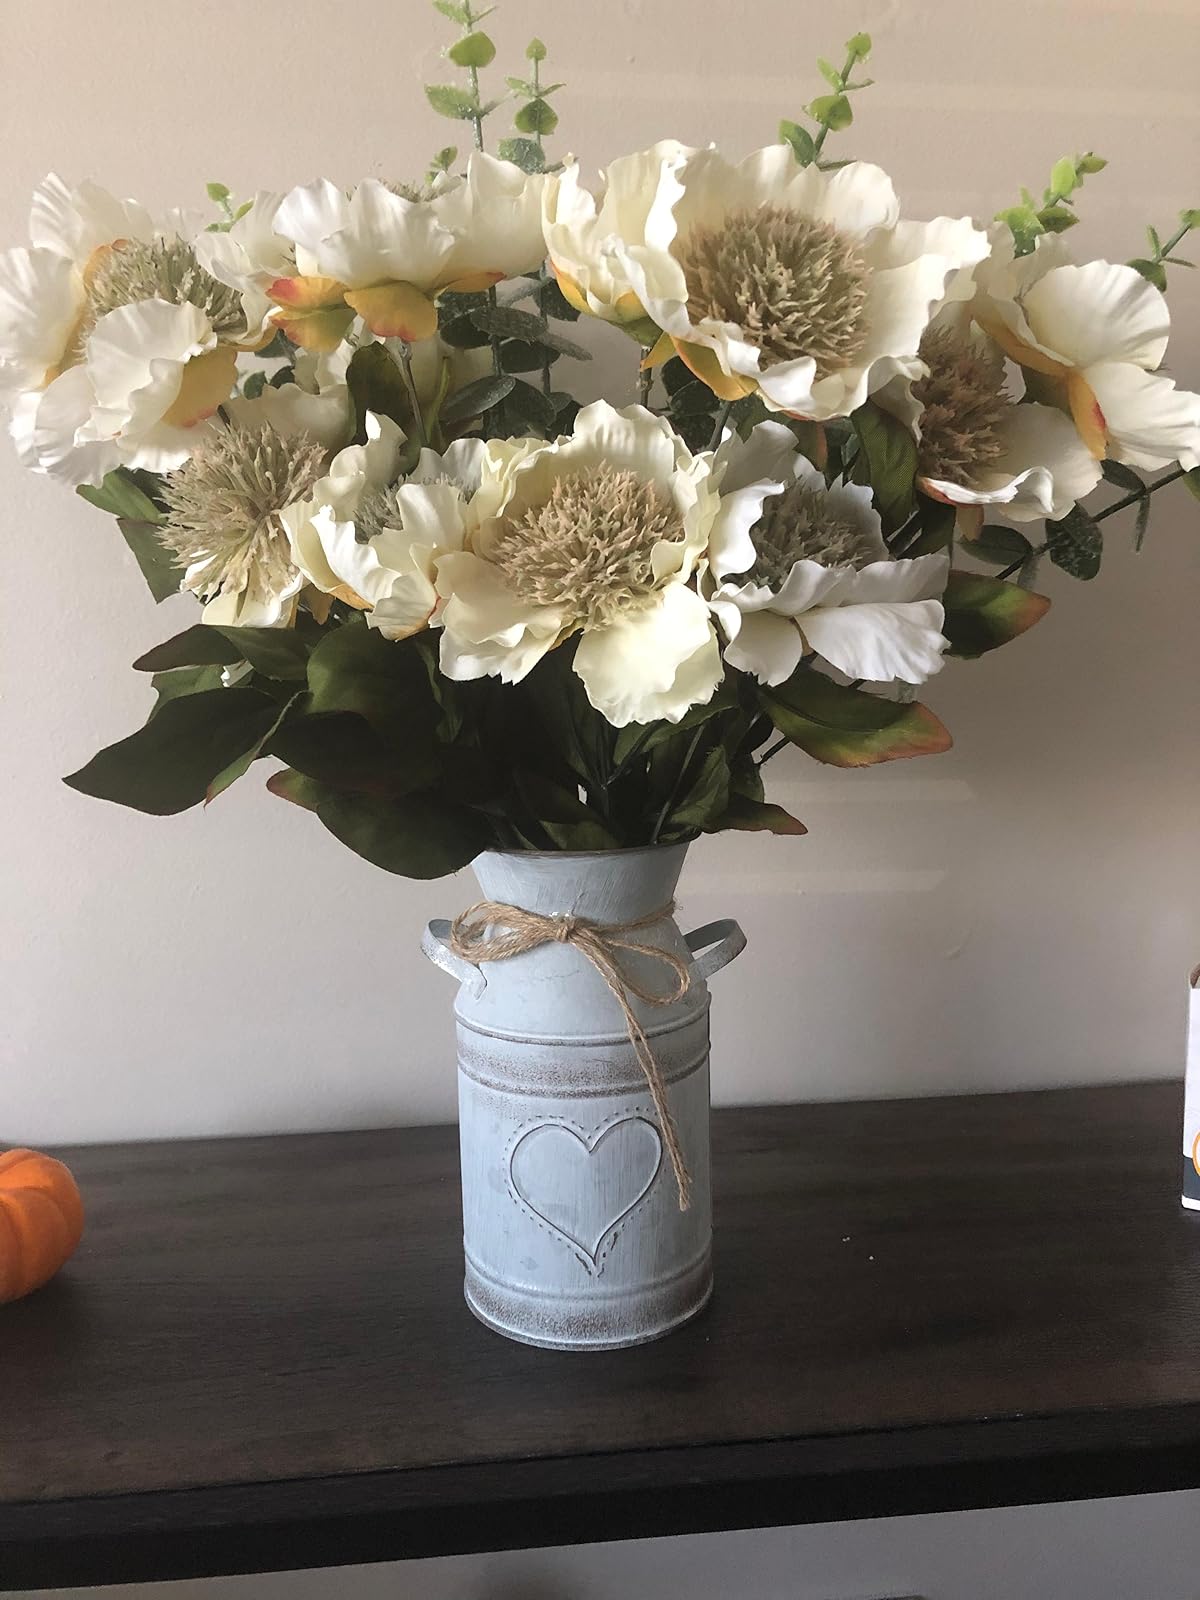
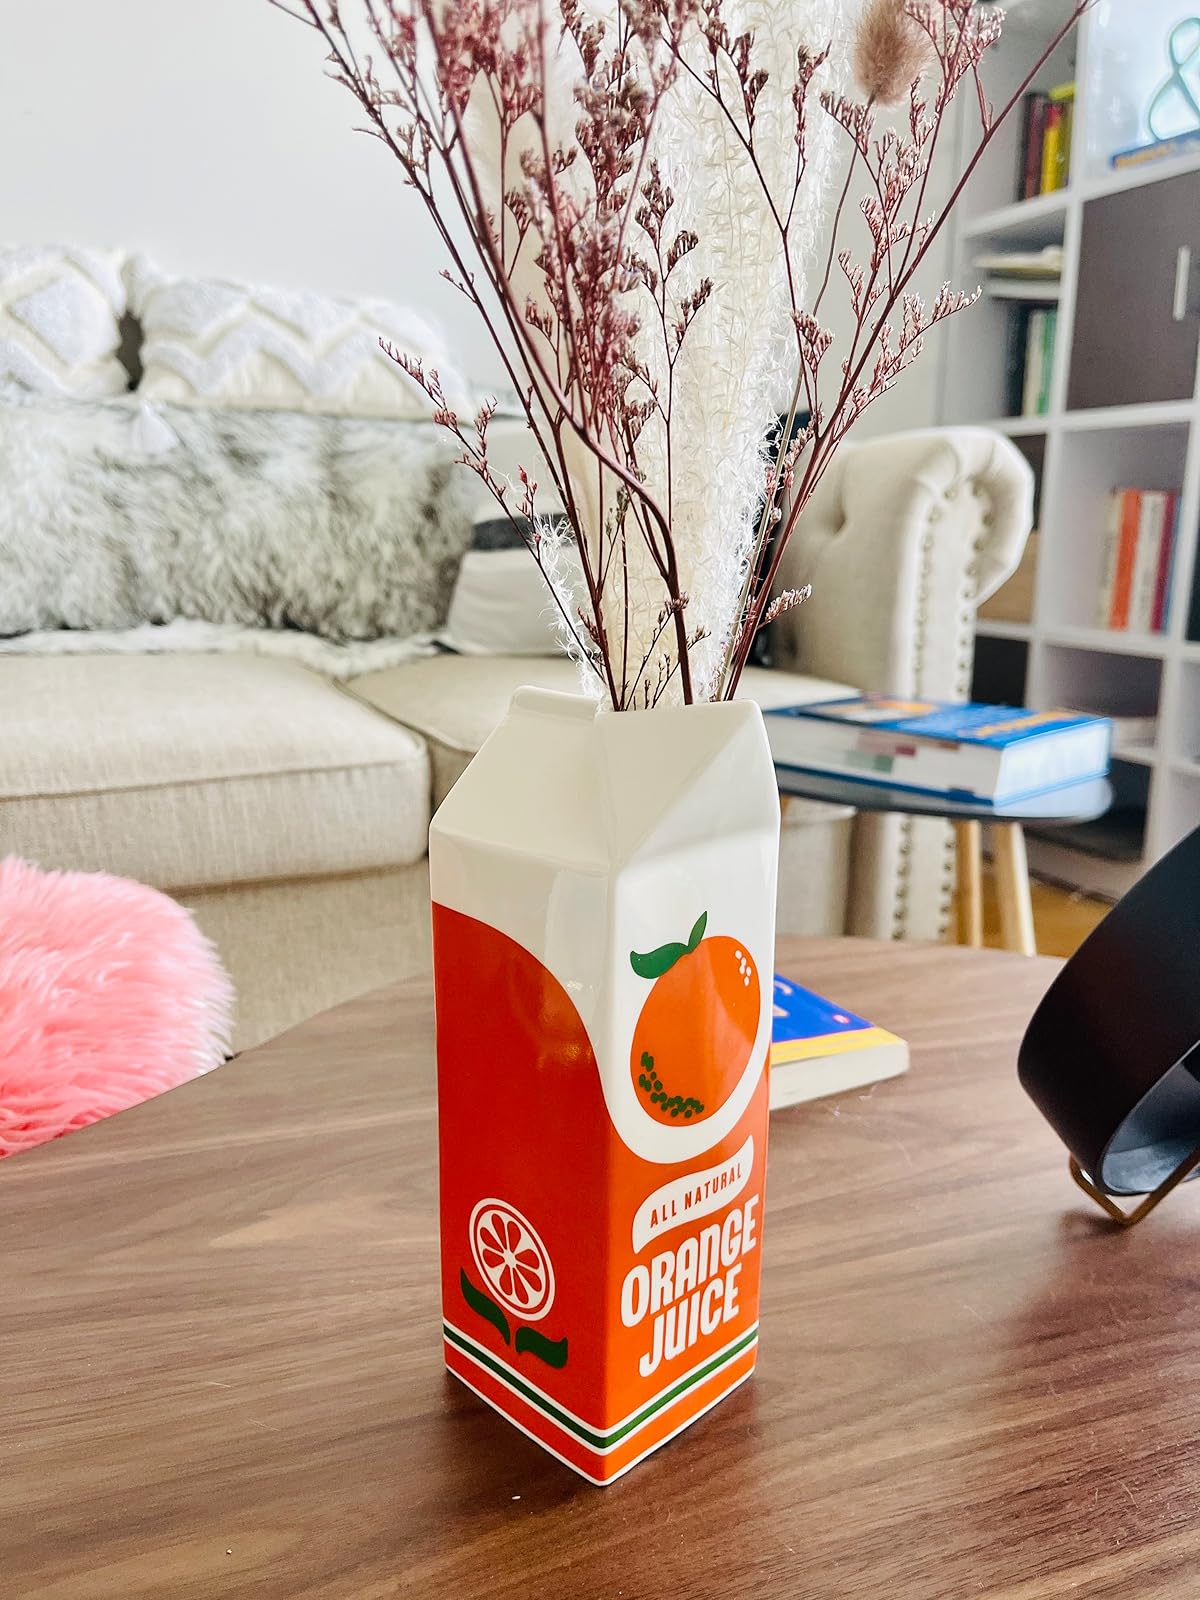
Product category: vase
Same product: no